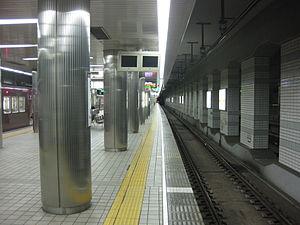
La gare de Tengachaya est une gare ferroviaire de la ville d'Osaka au Japon. Elle est située dans l'arrondissement de Nishinari. La gare est gérée par la compagnie Nankai et le métro d'Osaka.